Tigran Keosayan

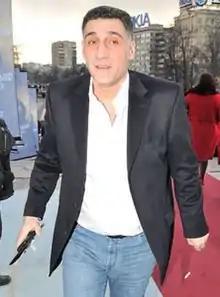
Tigran Keosayan in 2009

Tigran Edmondovich Keosayan (born 4 January 1966) is a Russian film director, actor and television presenter. He is a winner of film festival prizes including TEFI, Kinotavr and 2001.